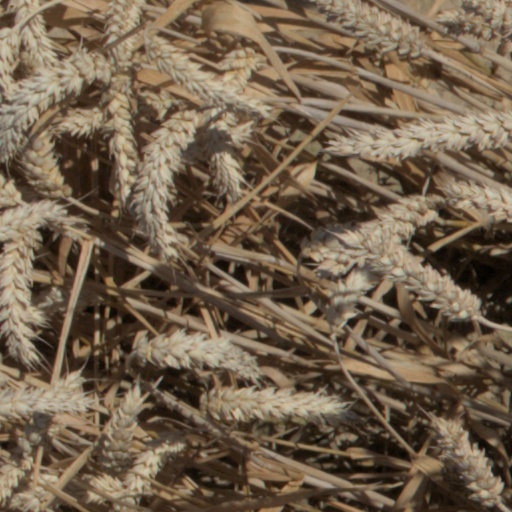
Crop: wheat